Miguel Guilherme

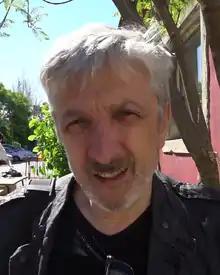
Image of Portuguese actor and director Miguel Guilherme, 2018

Miguel Guilherme (born 15 November 1958) is a Portuguese actor. He has appeared in more than seventy films since 1980.